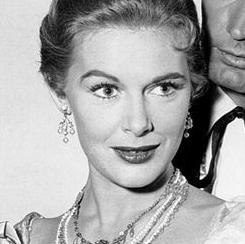
Age: 25